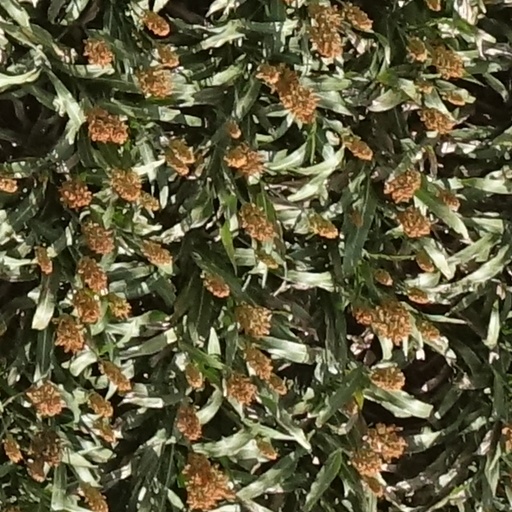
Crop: sorghum